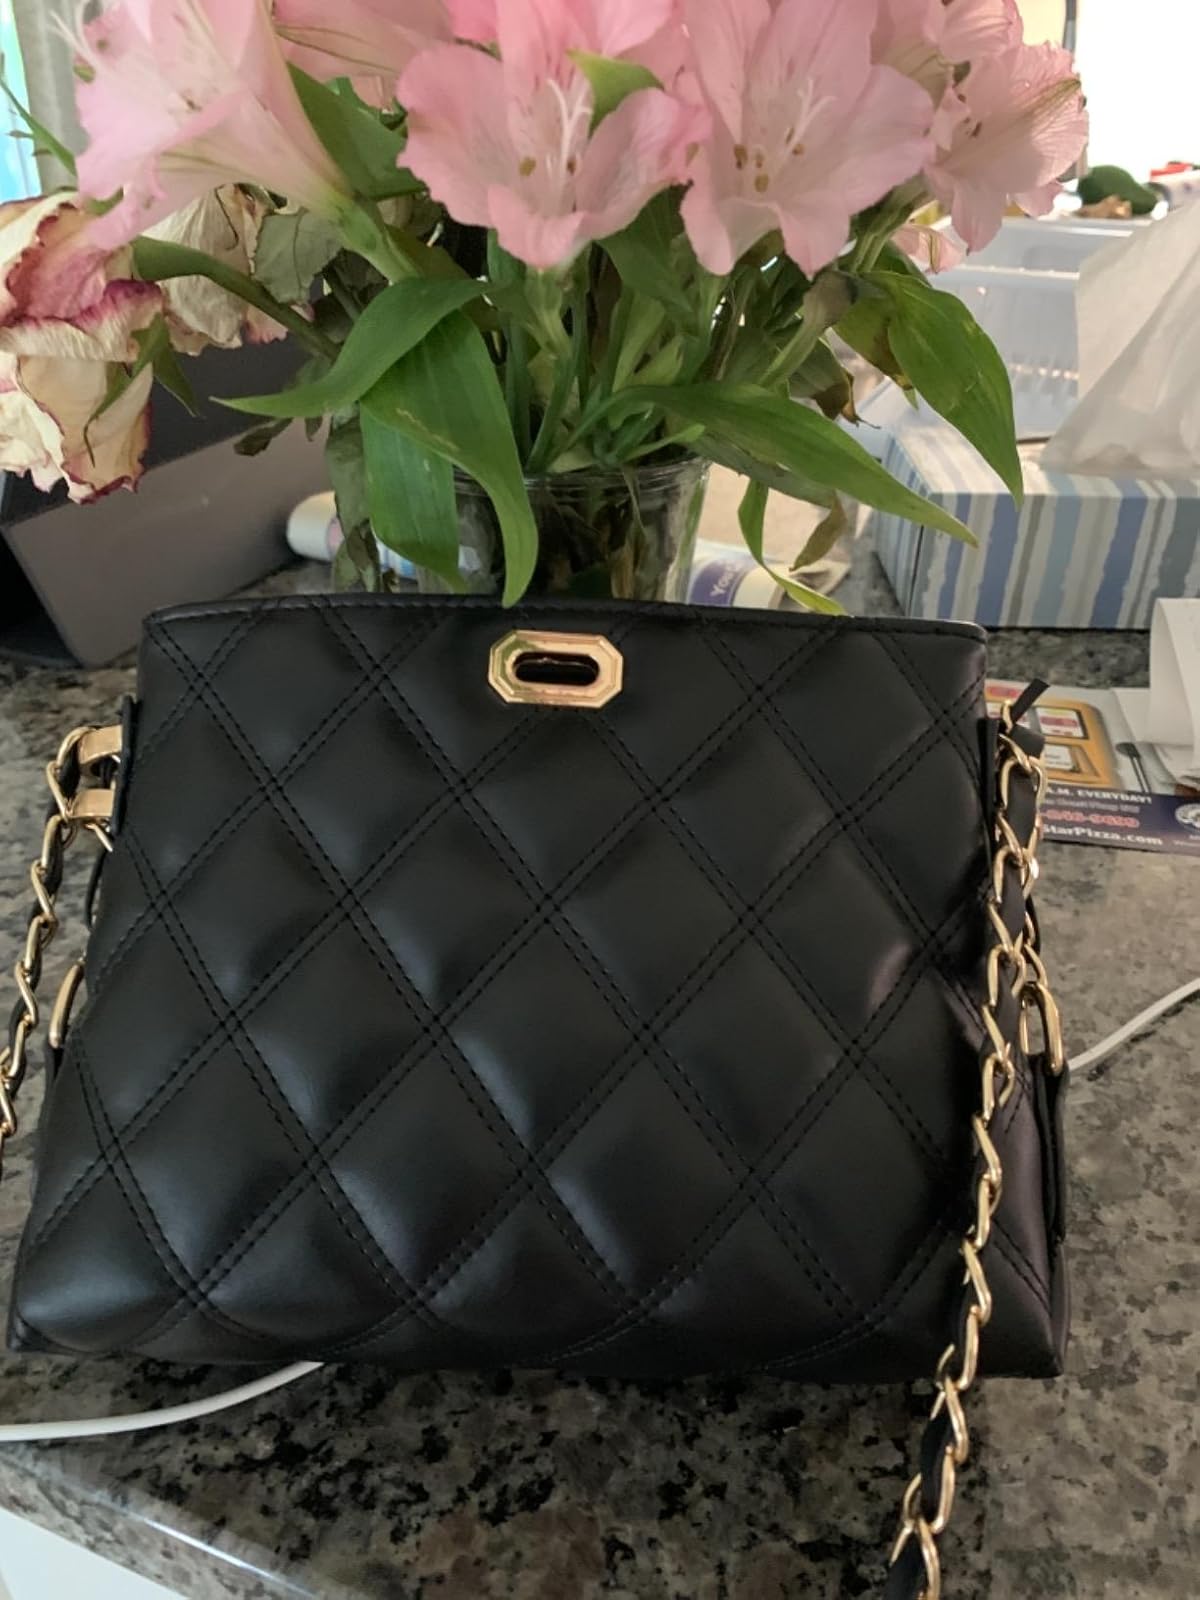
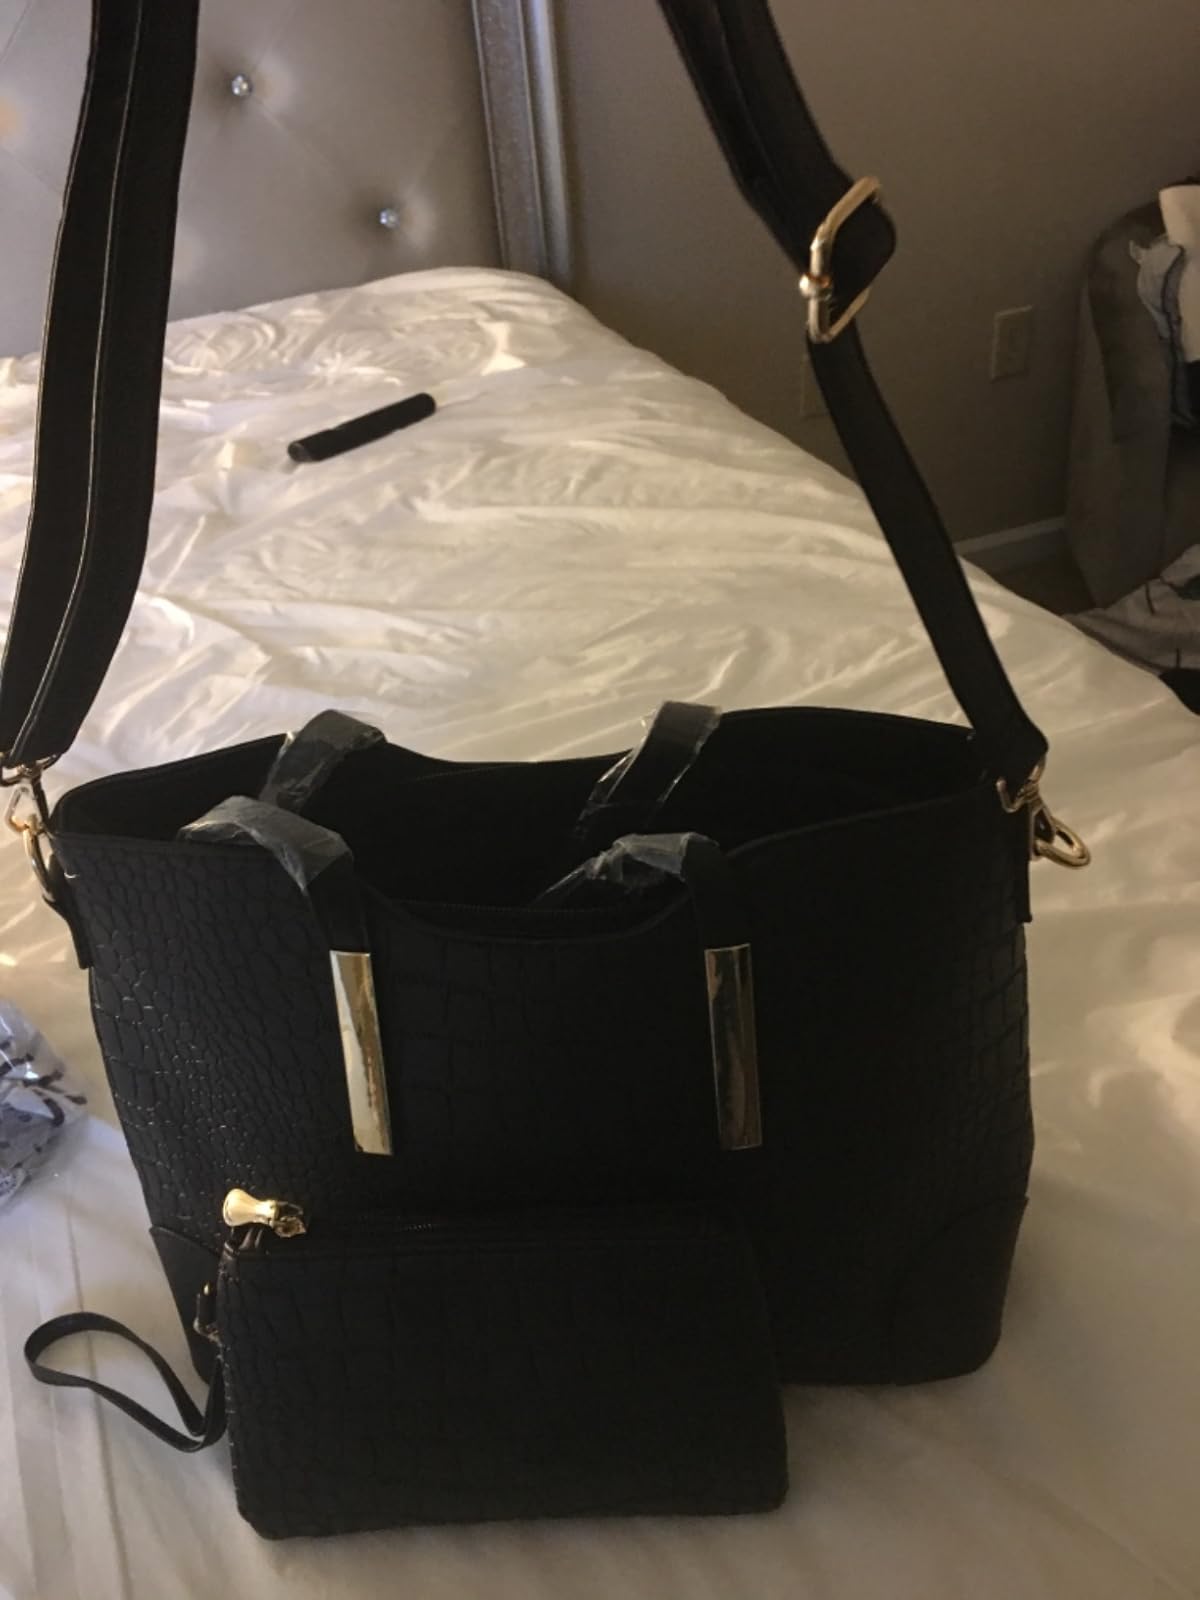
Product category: accessories_handbag
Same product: no